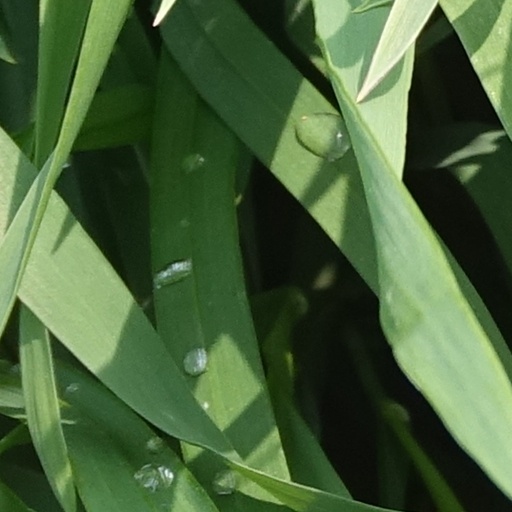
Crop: wheat